Stanley Marcus

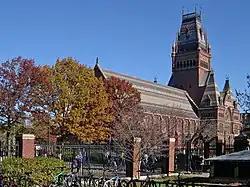
Memorial Hall at Harvard College

One of Stanley Marcus's first jobs was as a 10-year-old salesman of "Saturday Evening Post", bringing him into the family's business tradition from a young age. He attended Forest Avenue High School (now James Madison High School), where he studied debate as well as English with teacher Myra Brown, whom he later credited with much of his early interest in books. He began his university studies at Amherst College, but when traditions preventing Jews from joining clubs or fraternities drastically curtailed his social life, he transferred to Harvard College after the first year. At his new school, he became a member of the historically Jewish fraternity Zeta Beta Tau, later rising to become the group's president.